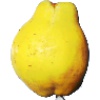
Label: Quince 1